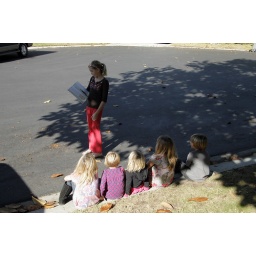
all the following cute little girl pics by jerry sherk.